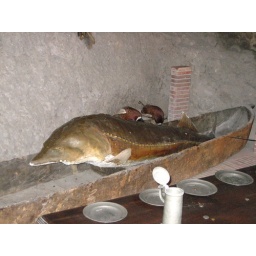
This was stuffed, but I hate to think of a fish this big swimming in the river. Visegrad, Hungary